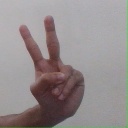
अक्षर: ऐ